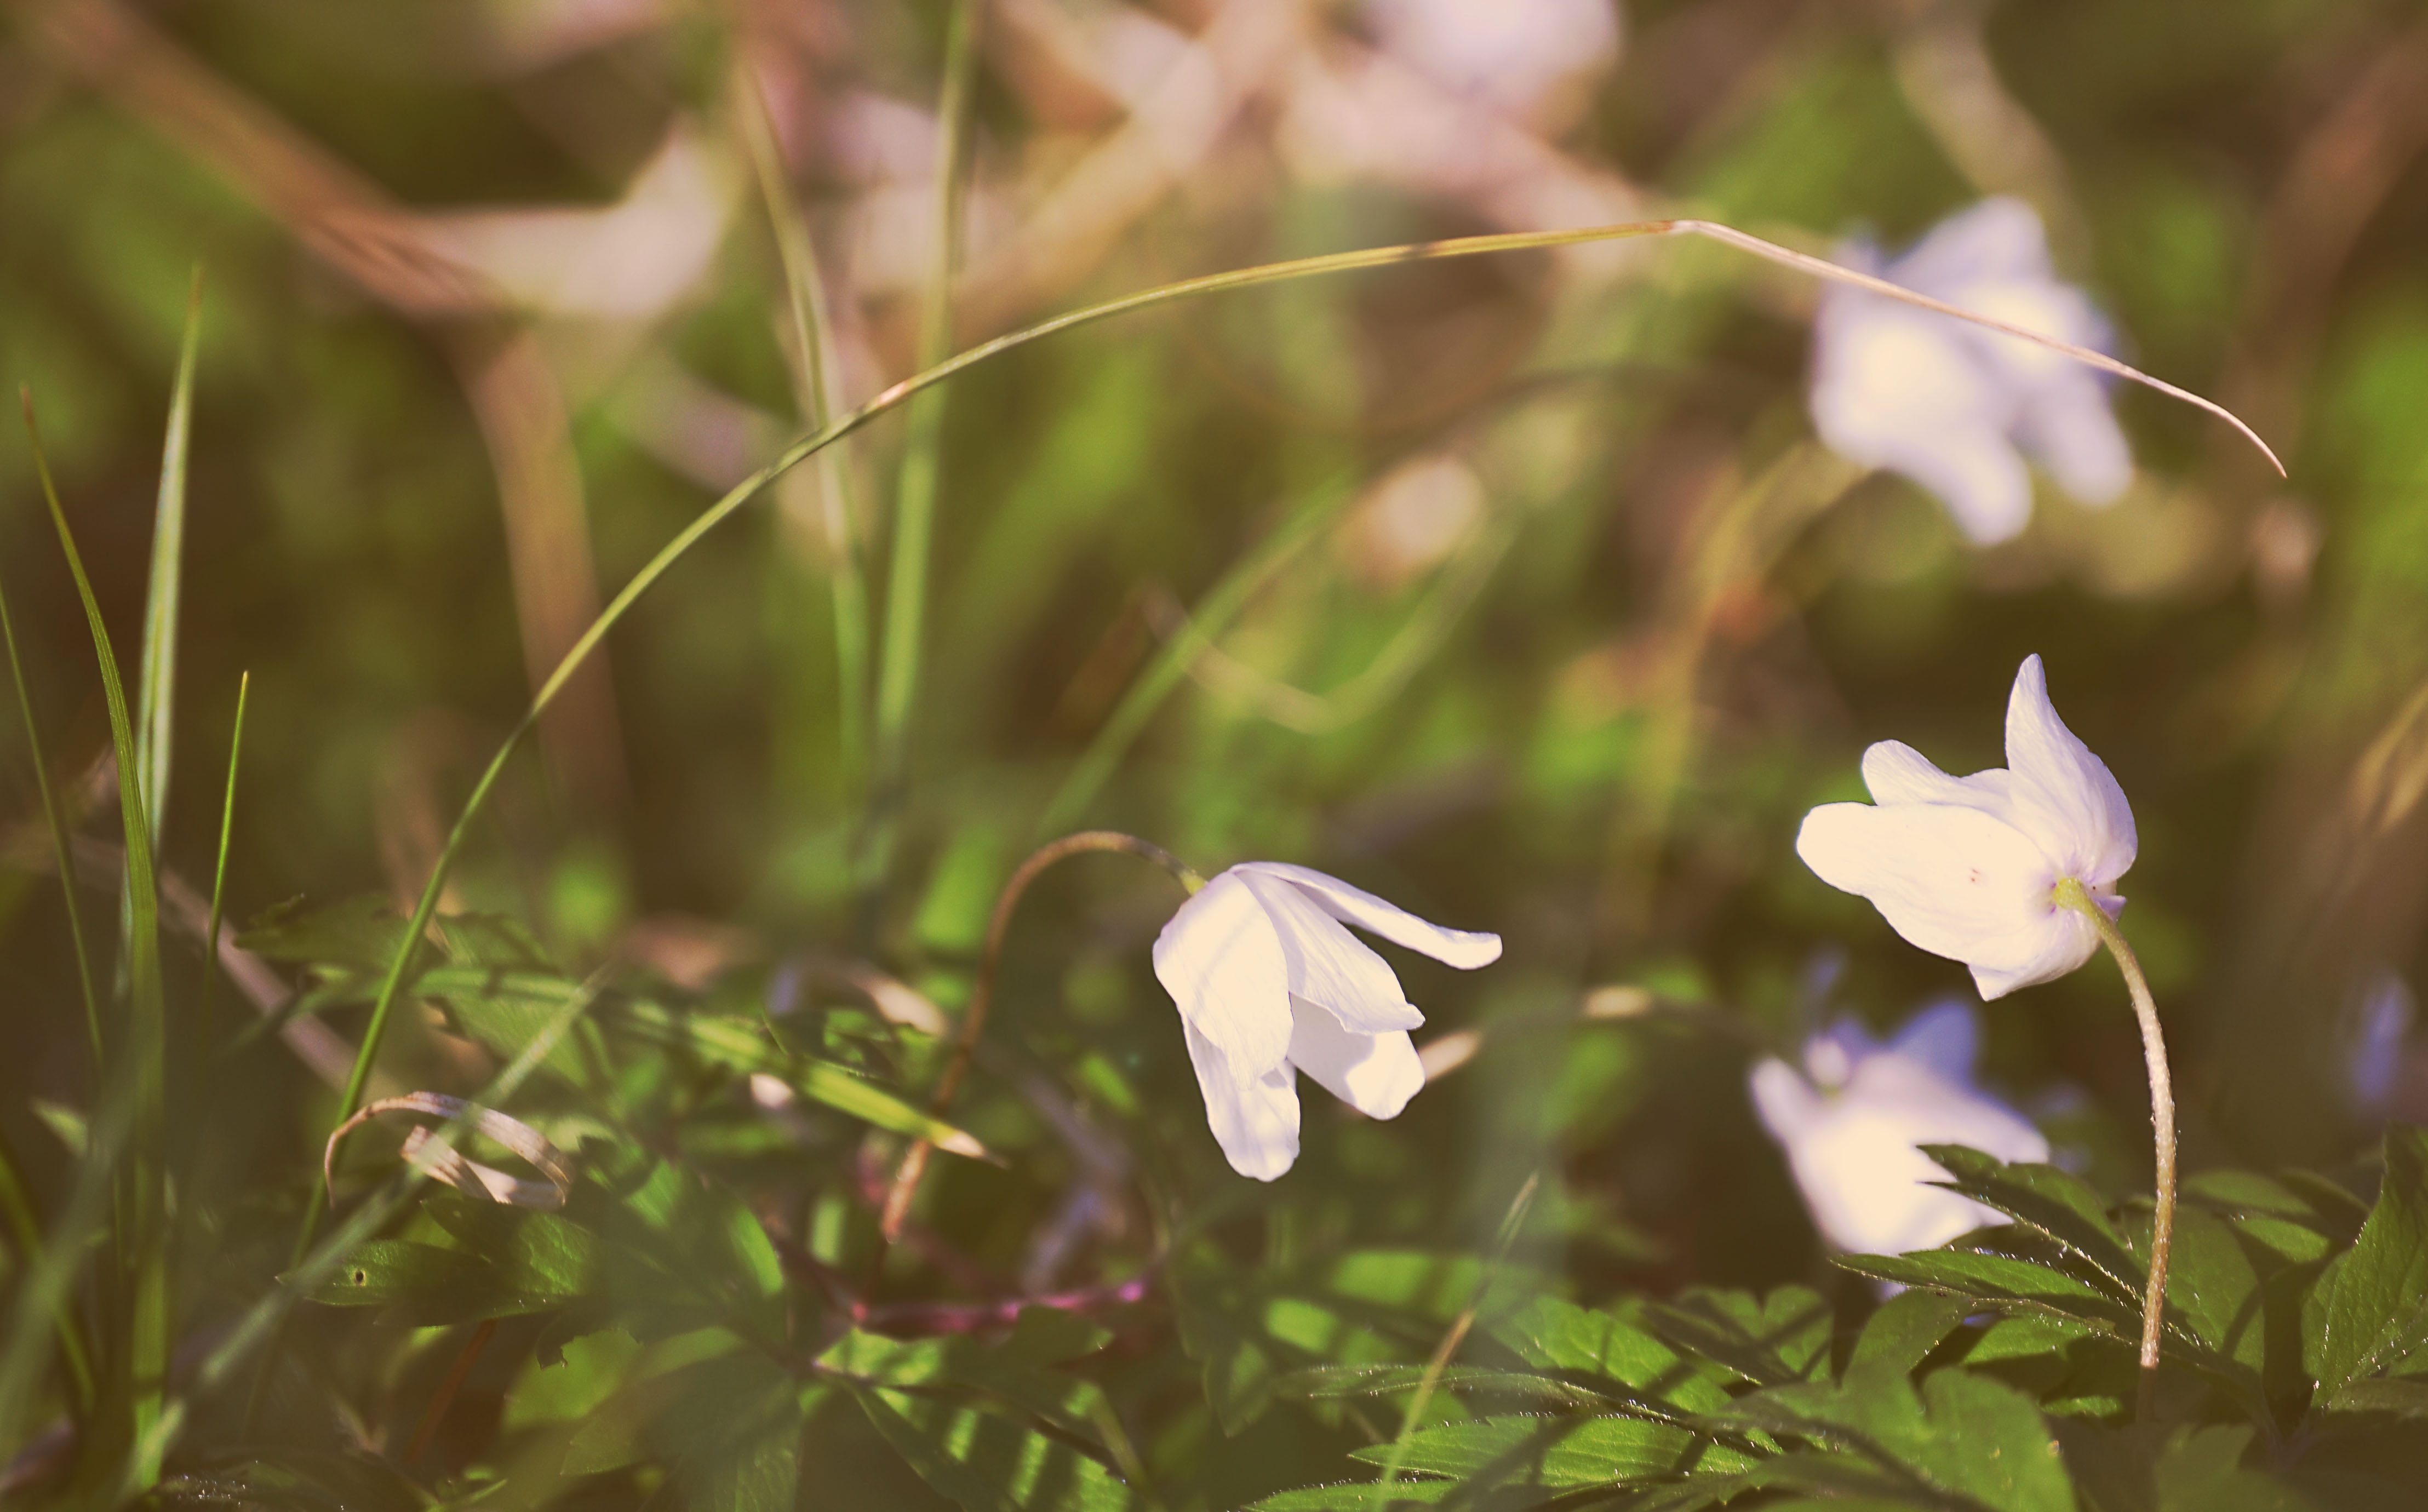
nature, grass, blossom, plant, meadow, sunlight, leaf, flower, spring, green, botany, flora, wildflower, flowers, macro photography, flowering plant, grass family, plant stem, land plant